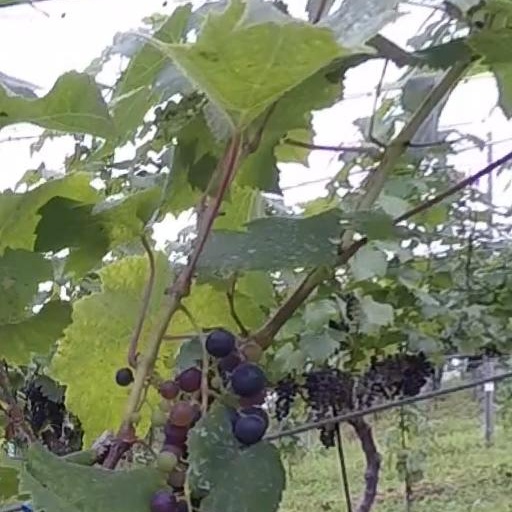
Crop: grape